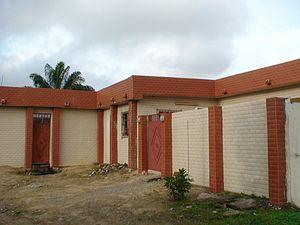
Institut Supérieur de Technologie de Côte d'Ivoire, Campus de Cocody Cité des Arts, Abidjan, RCI
L'institut supérieur de technologie de Côte d'Ivoire est un établissement privé d'enseignement supérieur et de recherche dont le siège est situé dans le quartier du Plateau à Abidjan, la capitale économique de la Côte d'Ivoire.